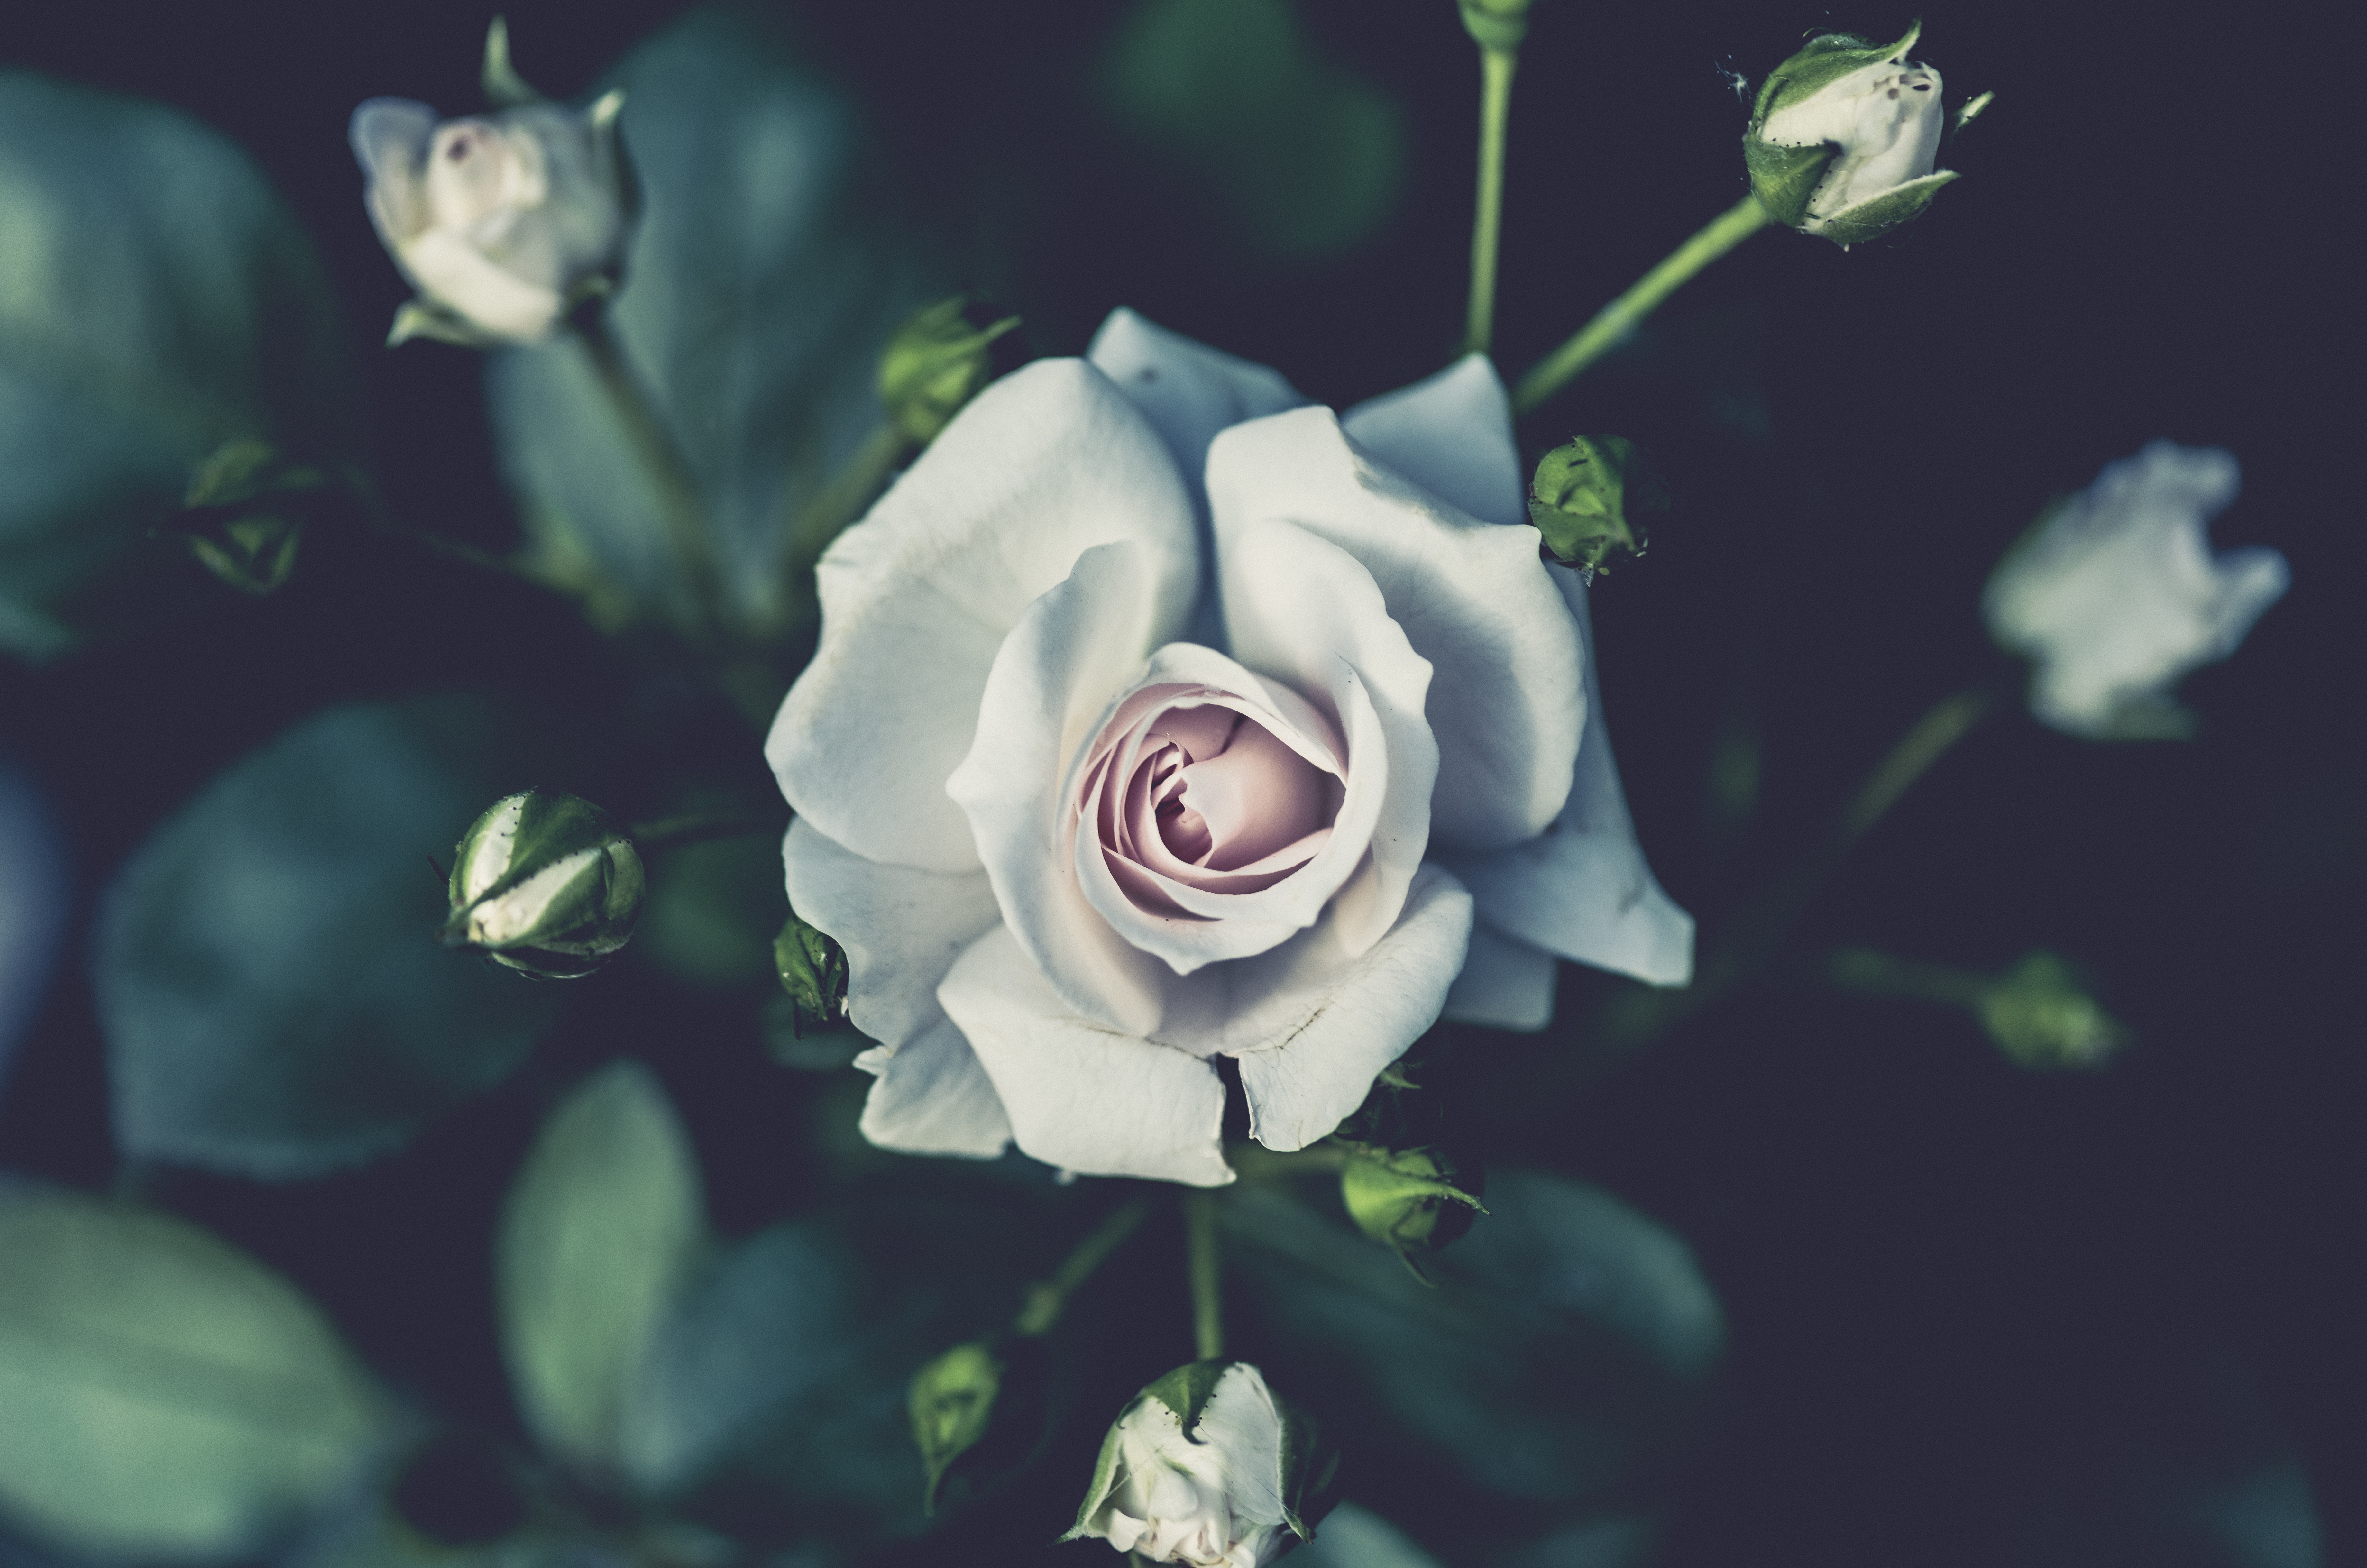
blossom, plant, photography, flower, petal, rose, green, botany, flora, bud, macro photography, flowering plant, garden roses, rose family, land plant, rose order